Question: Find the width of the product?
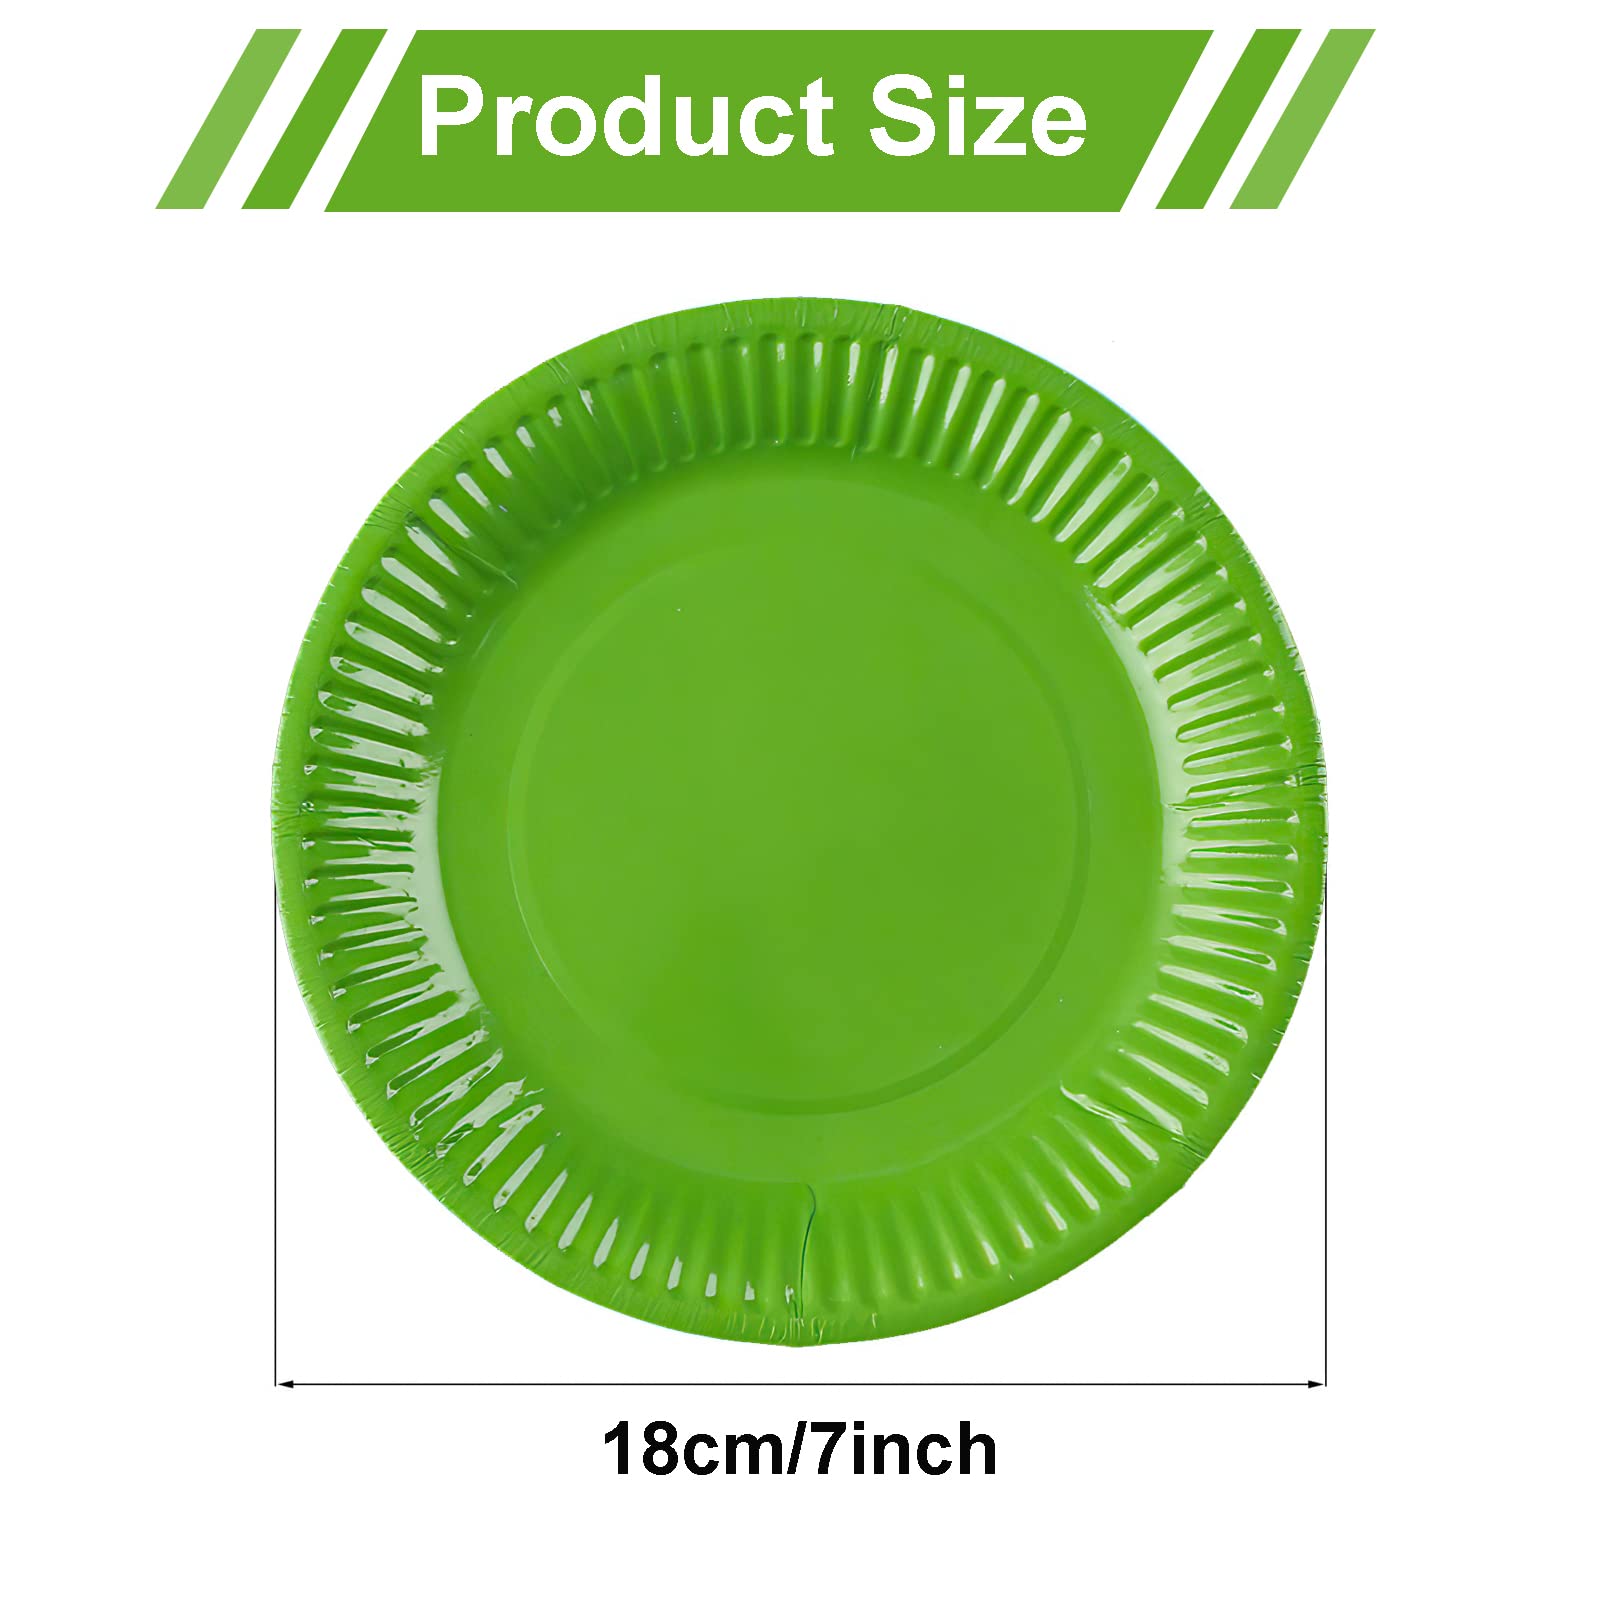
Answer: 18.0 centimetre